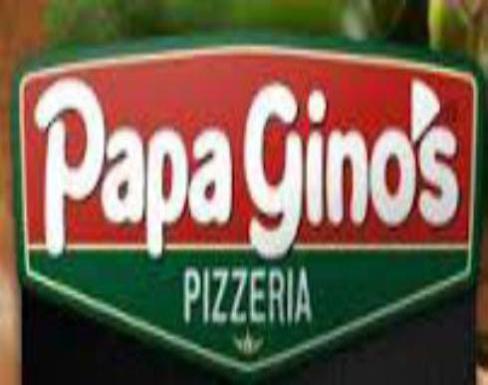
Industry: Food